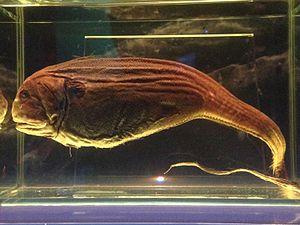
Les grenadiers ou poissons queue de rat forment une famille de poissons vivant dans les abysses, appartenant à l'ordre des Gadiformes.